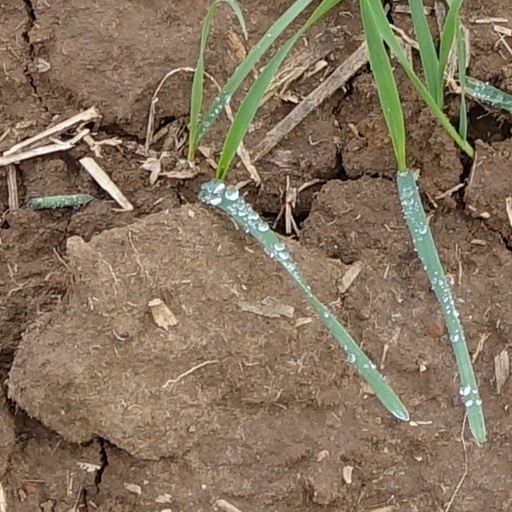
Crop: wheat